Qilizhuang station

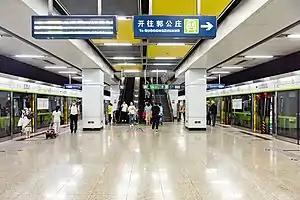
Line 9 platform 300px Line 14 eastbound platform

Qilizhuang is an interchange station between Line 9 and Line 14 of the Beijing Subway. When Line 14 opened in May 2013, trains skipped this station. The station was opened to Line 14 trains on February 15, 2014.